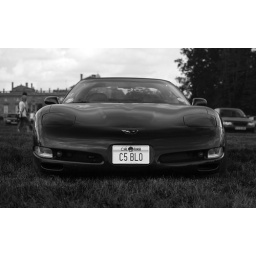
Taken in the Pistonheads parking area at Wilton House. A black and white version of this photo.